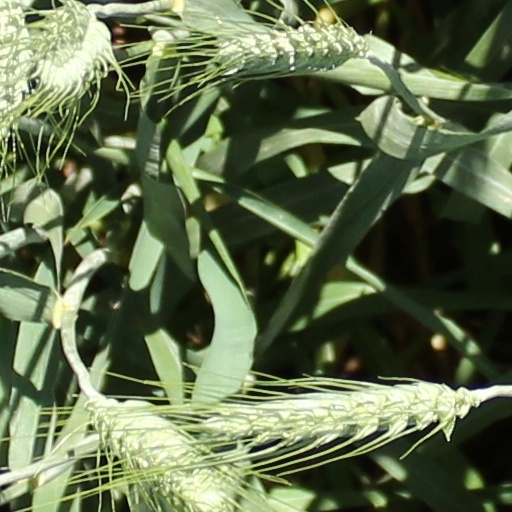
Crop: wheat